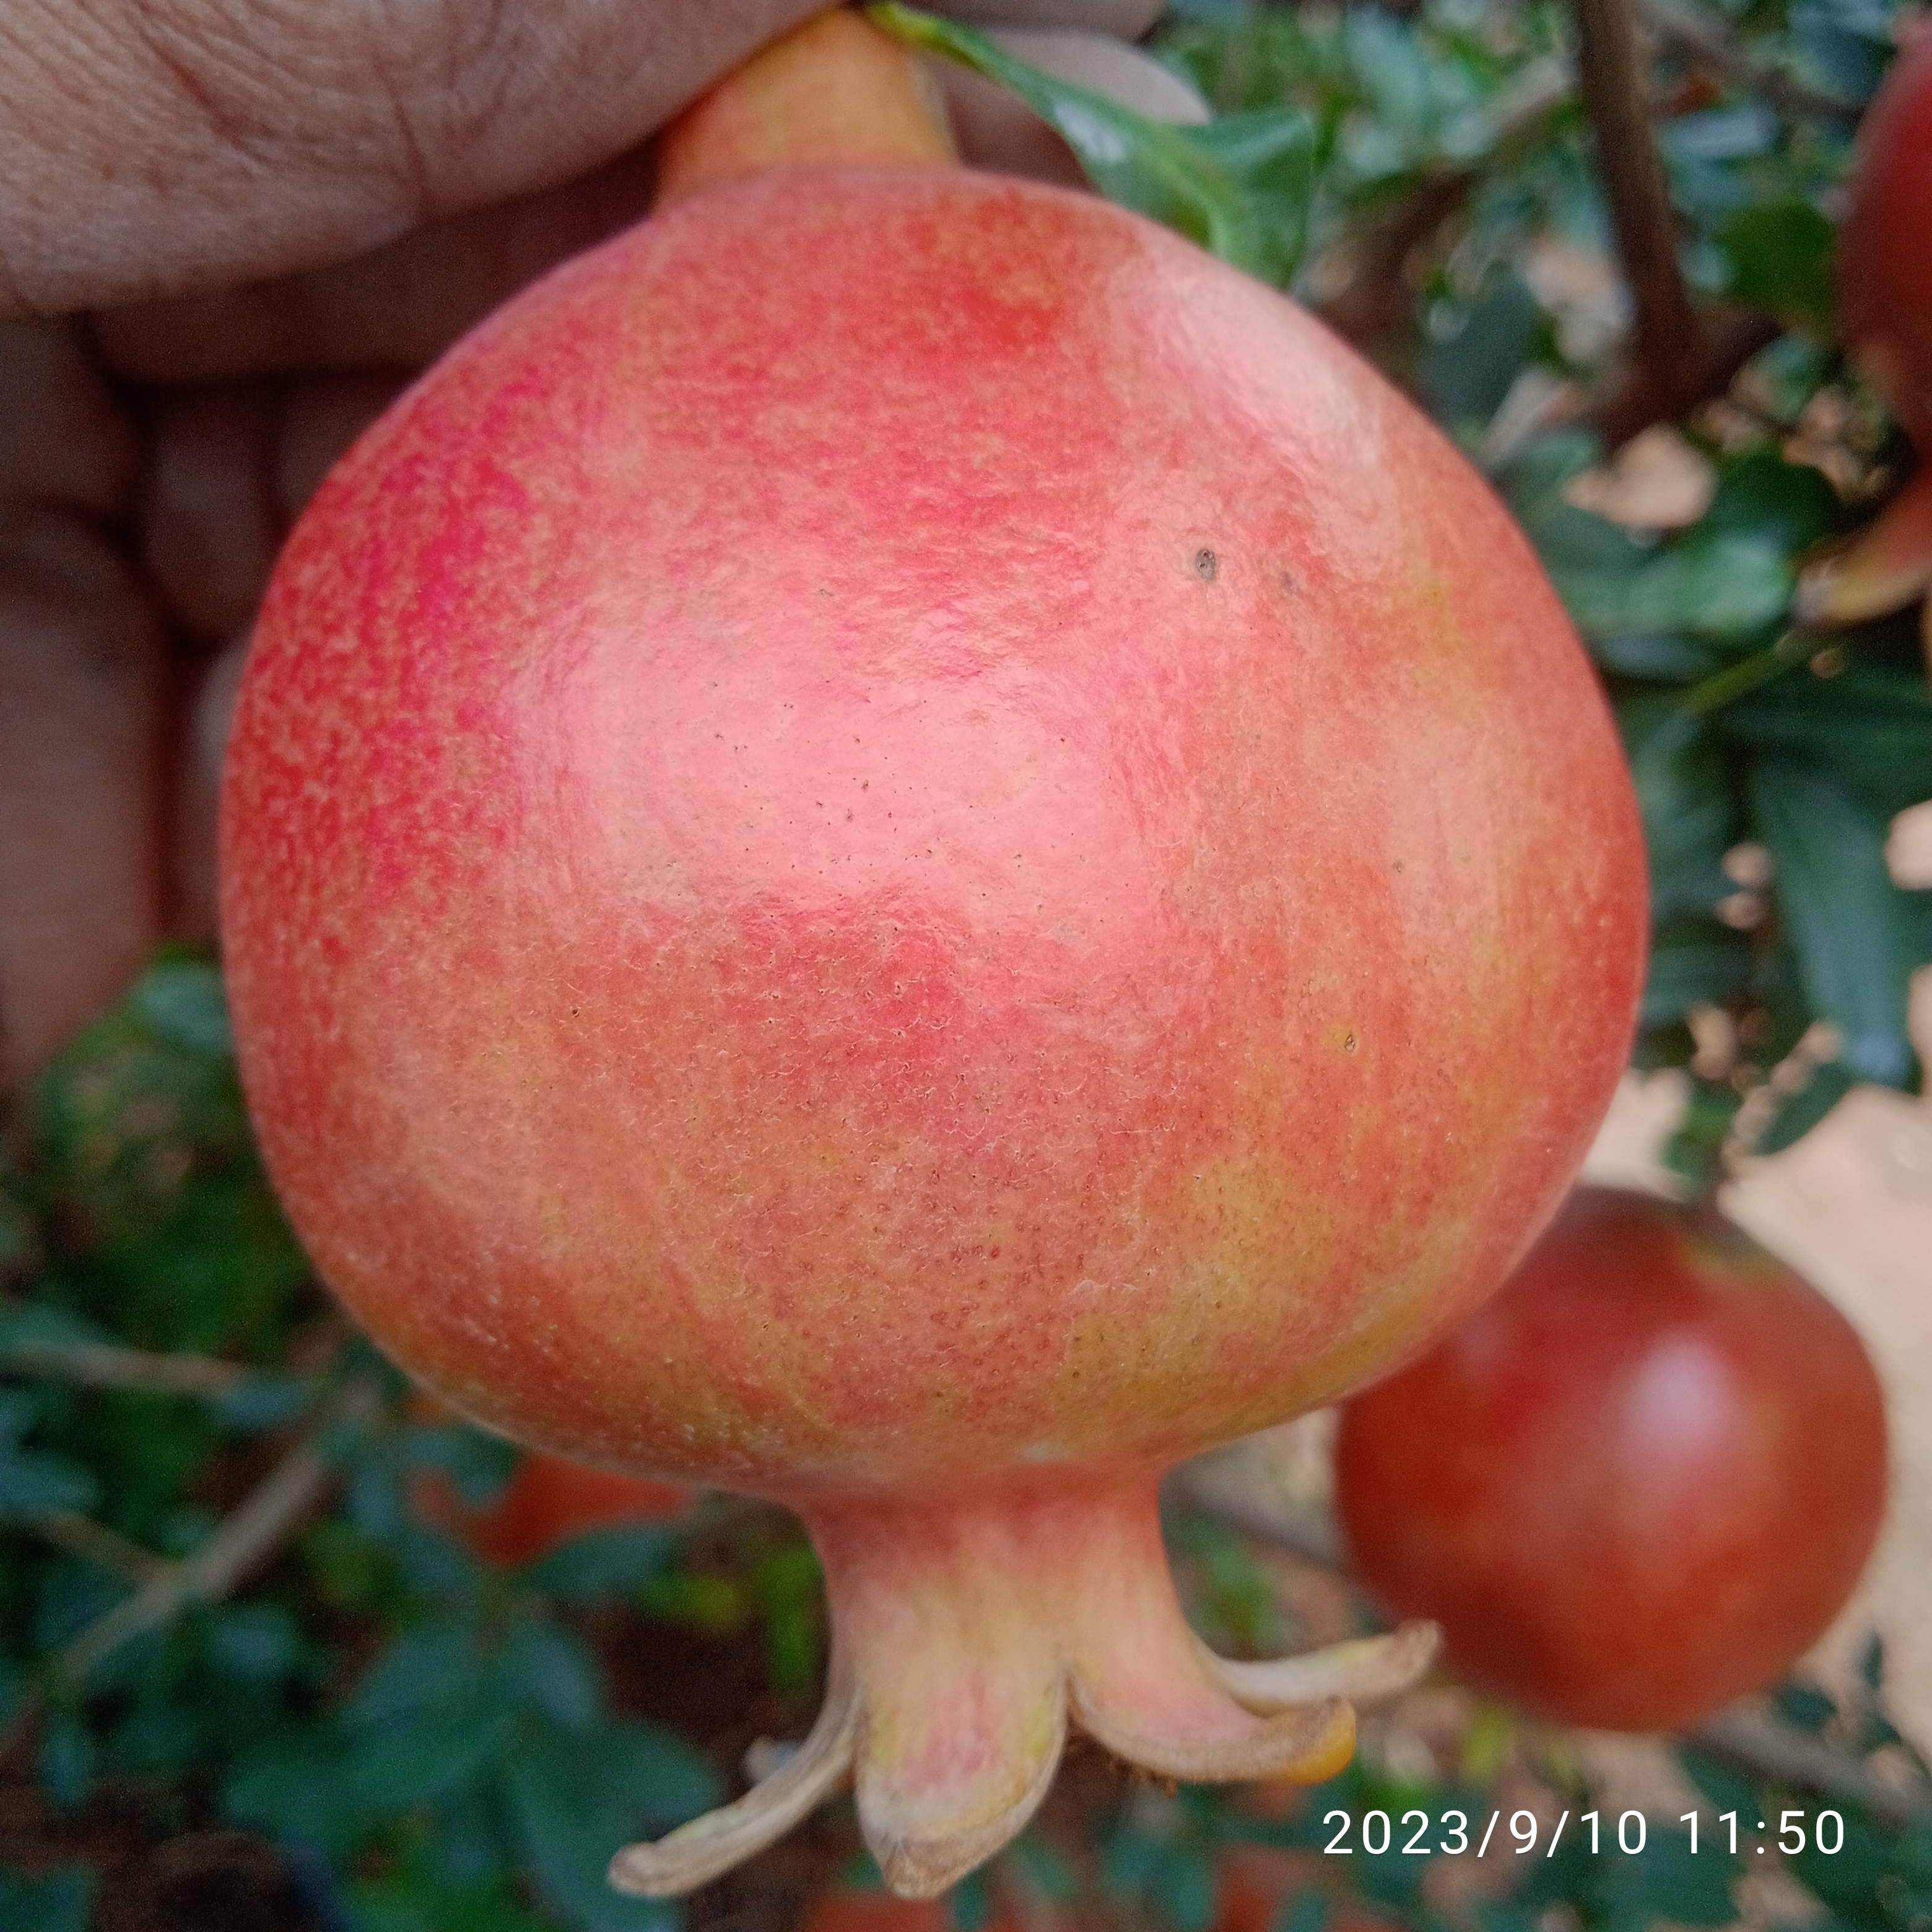
Label: Healthy